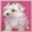
Label: dog